Caroline Street (Key West)

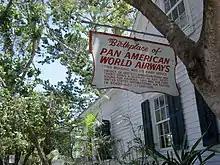
Original office of Pan American World Airways at Caroline and Whitehead

Caroline Street is situated along the northwestern side of the island, in a historic district known as Old Town Key West. Part of the district, roughly defined as the area between Caroline Street and Angela Streets (which run parallel about four blocks apart), harbors many old houses, some of which belonged to famous writers and other influential persons. For example, the Dr. Joseph Y. Porter House at 429 Caroline Street was home to the first public health inspector in the state of Florida. The Porter House was added to the National Register of Historic Places in 1973. Many of the houses in the area have been converted into inns; the Curry Mansion Inn at the corner of Caroline and Ann streets was originally built in 1855 for the Currys, a prominent local family. At Caroline Street's southern terminus across from the Presidential Gates is the Airways Building, which served as the original Pan American World Airways office during its formation in 1927.